Beheading the Kite

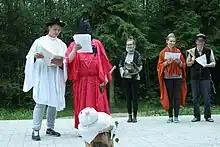
A sentence is read during beheading celebrations in Łączyńska Huta, June 2015

Beheading the Kite is a Kashubian Midsummer Eve custom of ritually beheading a kite, a bird which in the Kashubian region used to symbolize evil. Since mid-19th century the ritual has become a part of Midsummer Eve, Whit Sunday or Corpus Christi celebrations. After all the residents have gathered, the village elder and village council publicly condemned the captured kite, blaming it for evil deeds, and sentenced it to death by beheading. Whenever a kite could not be captured alive, a hen or a crow could be used instead.